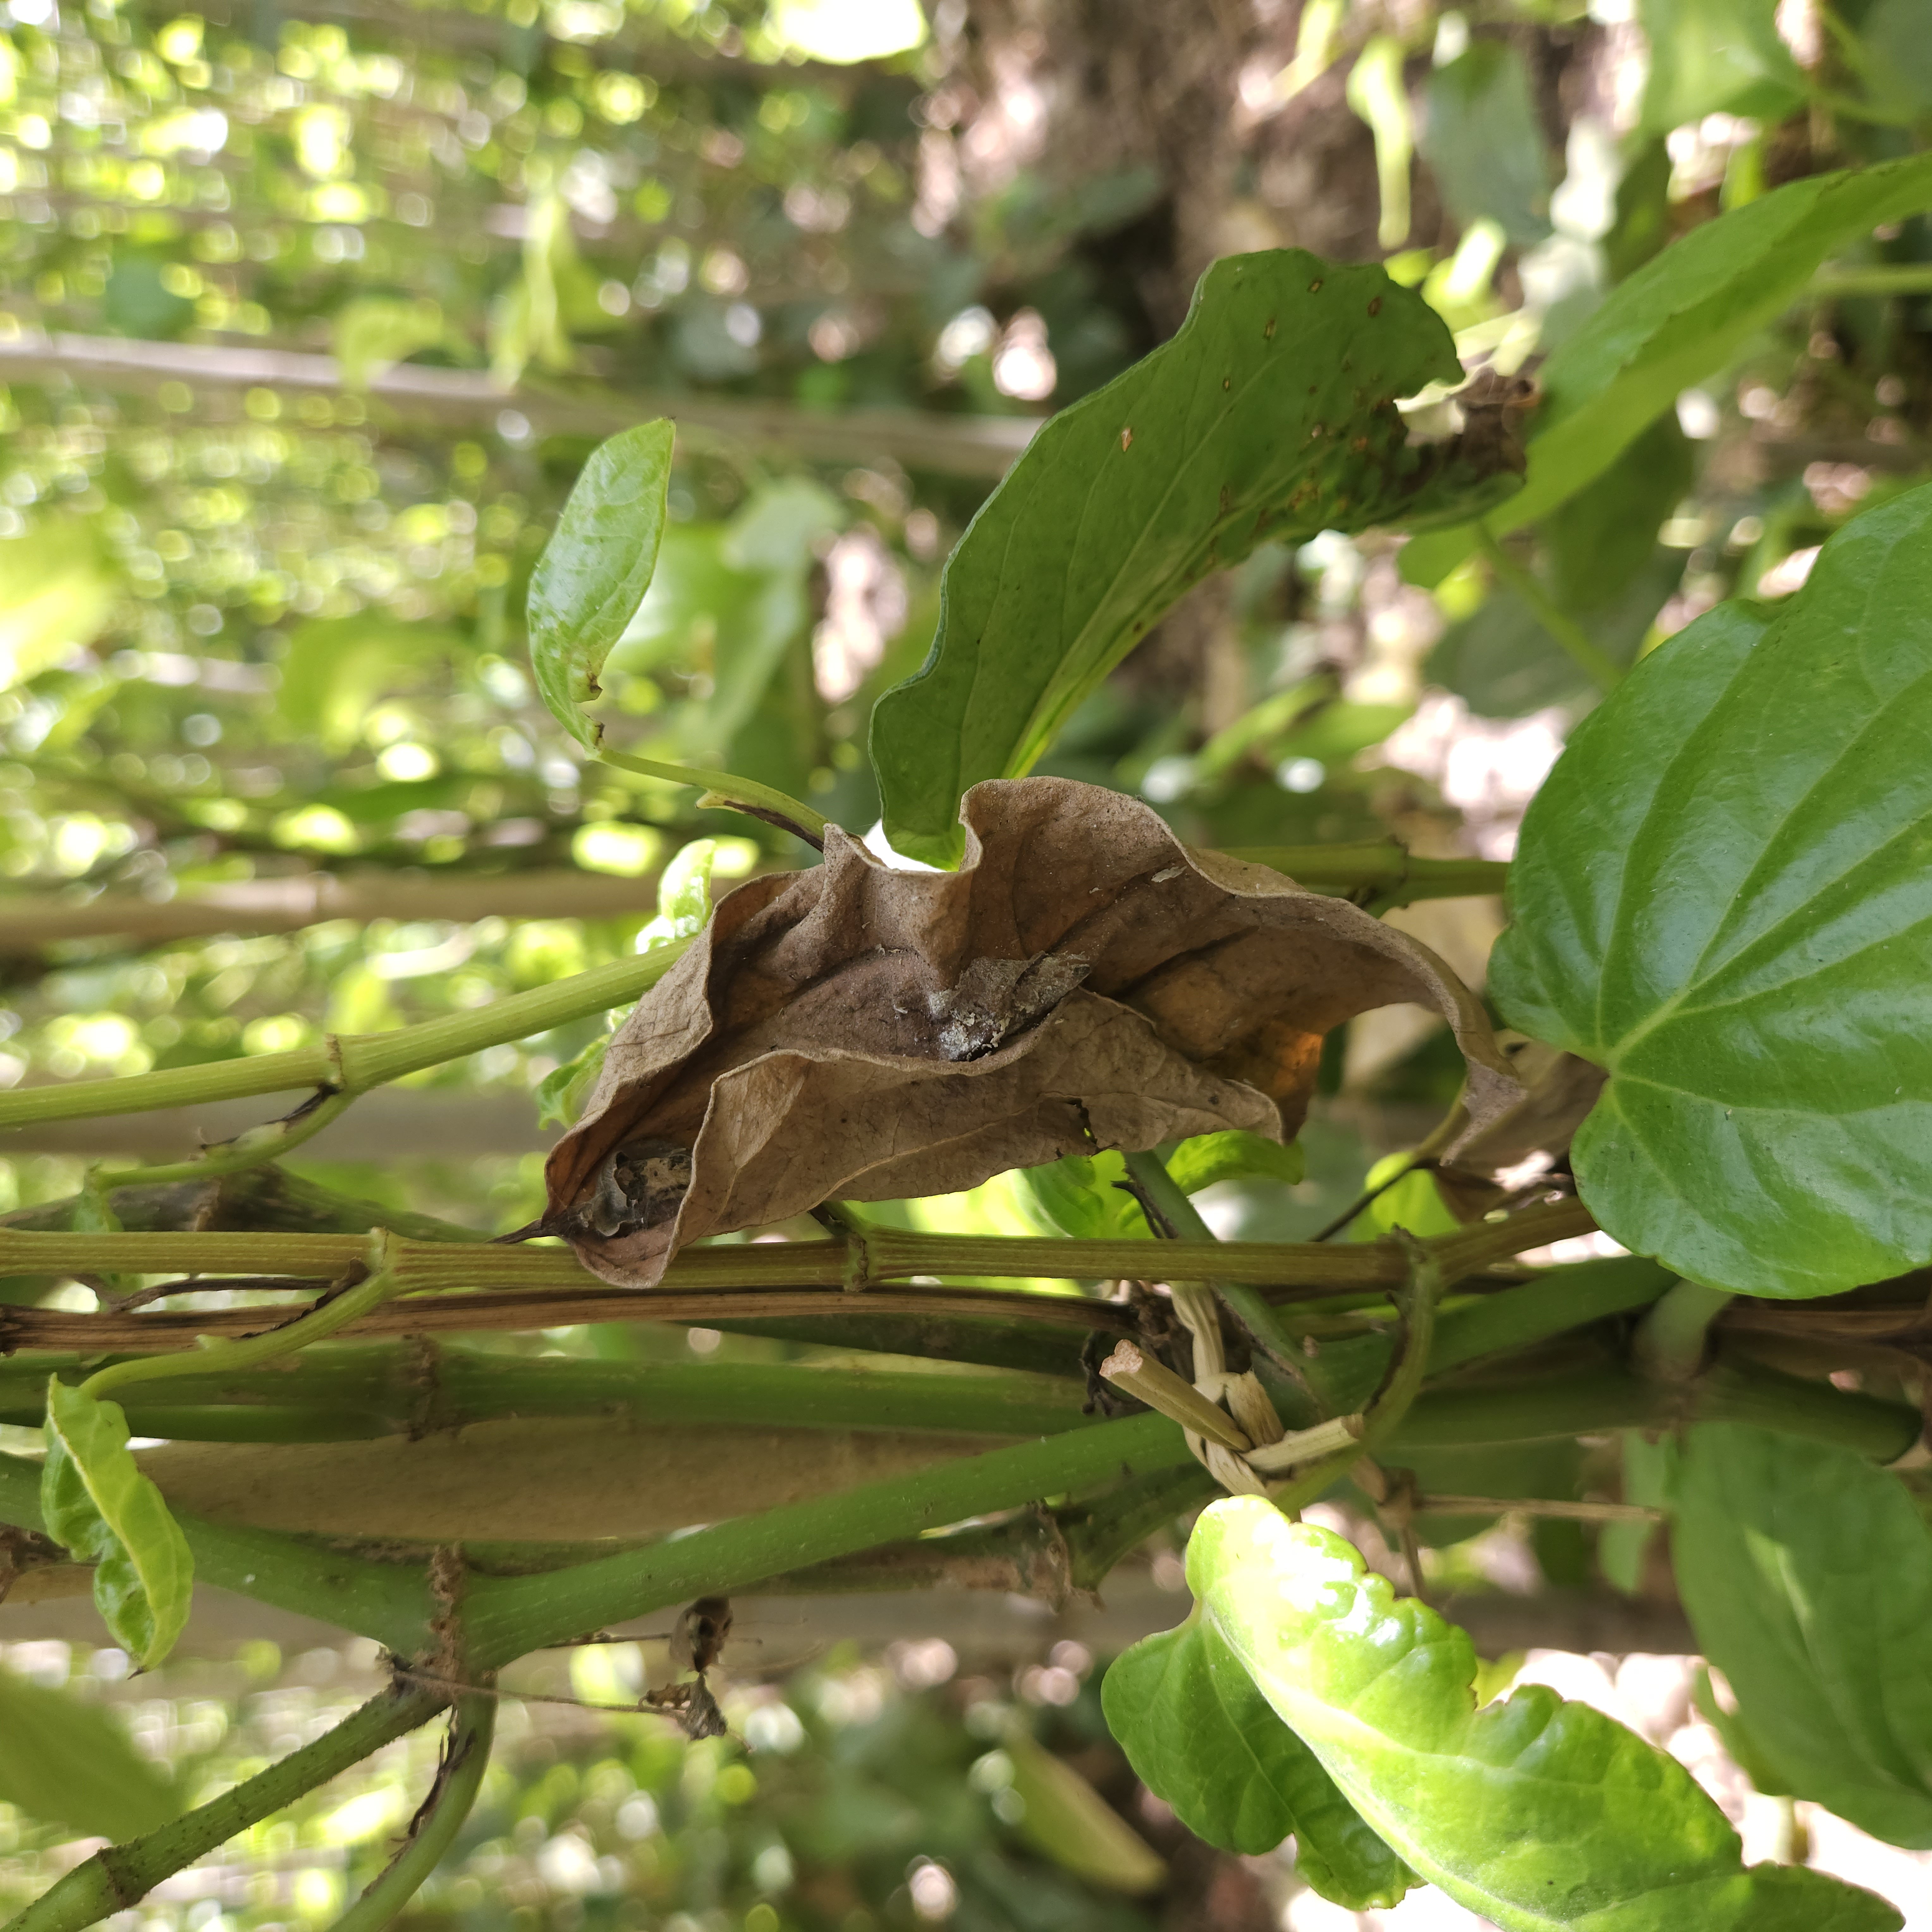
Label: Dried